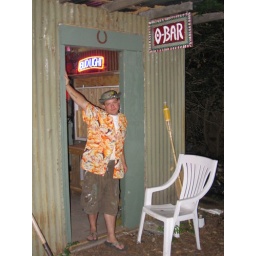
The entrance to the bar my boyfriend built in his backyard. He even made a sign to hang over the door.